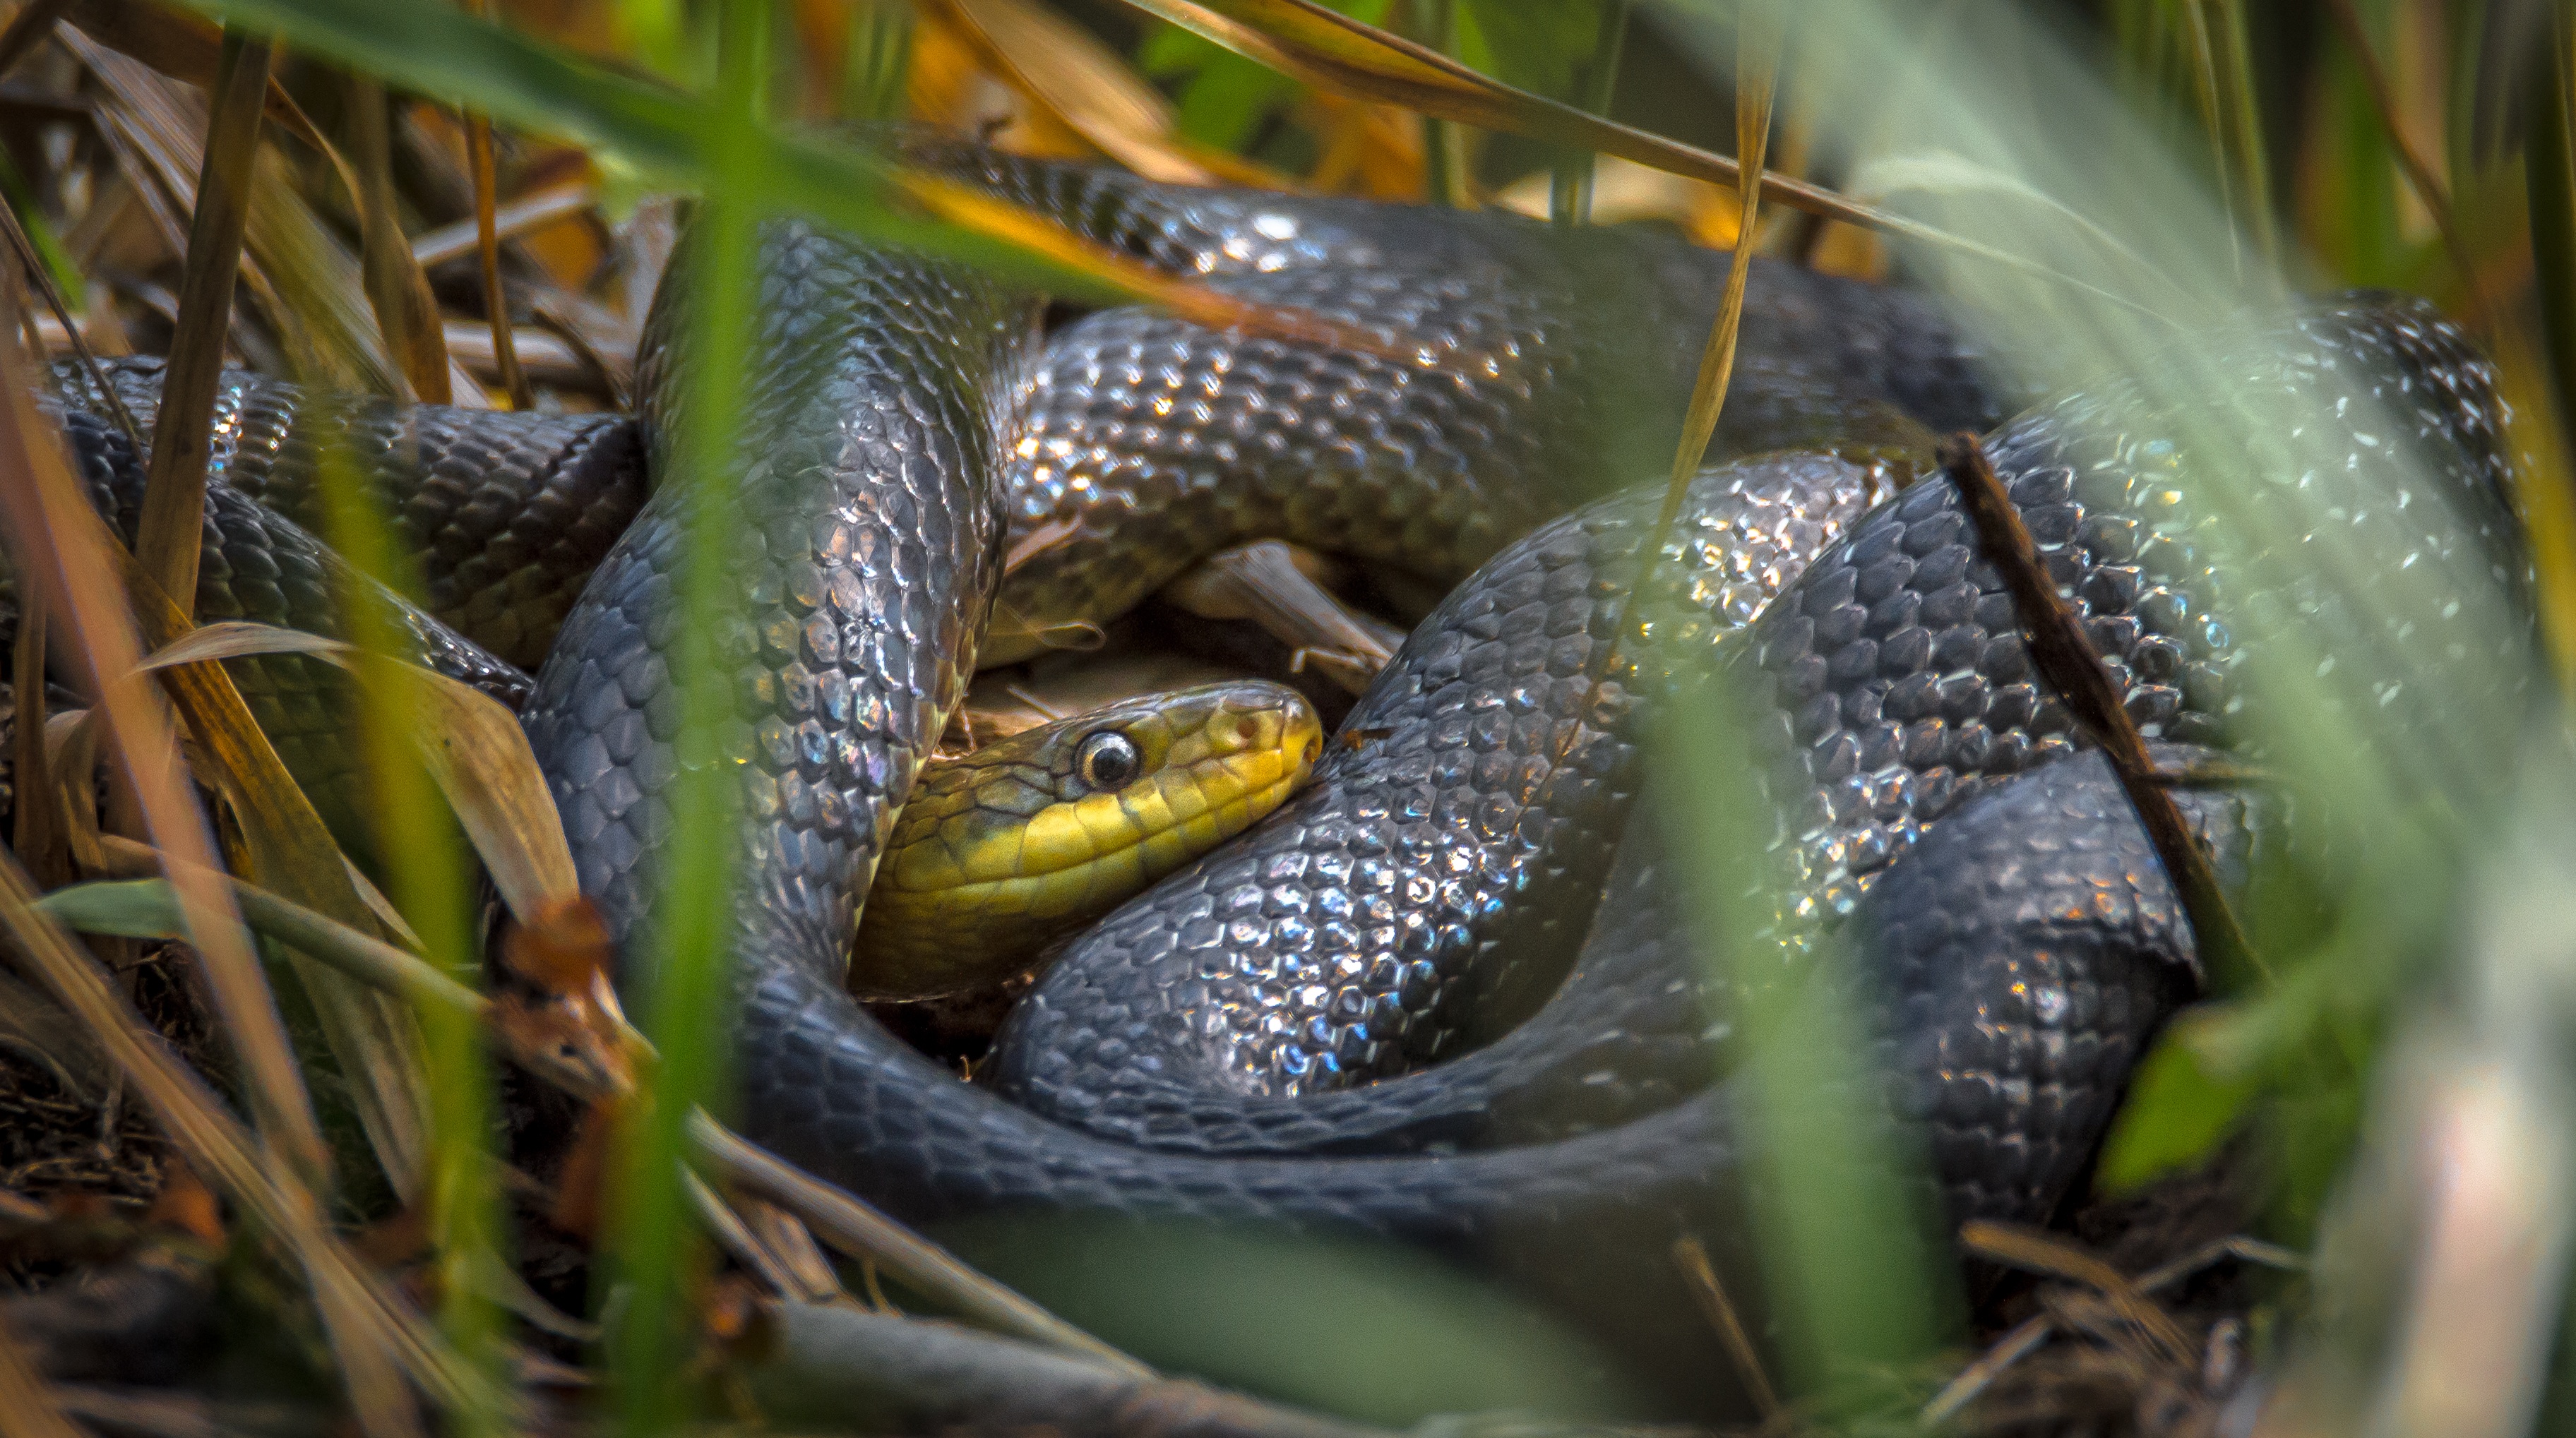
nature, forest, grass, wildlife, reptile, fauna, crawl, snake, vertebrate, creepy, serpent, lacerta, grass tree, zamenis longissimus, colubridae, scaled reptile